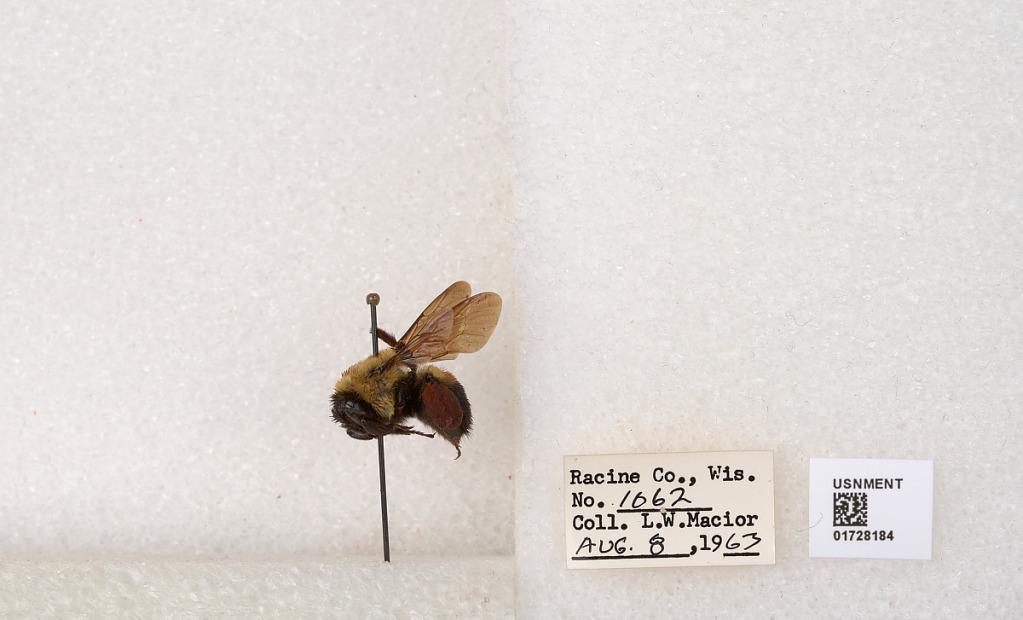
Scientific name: Bombus (Separatobombus) griseocollis (De Geer)
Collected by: L. Macior
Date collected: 1963-8-8
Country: United States
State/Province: Wisconsin
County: Racine
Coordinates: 42.7299, -87.8123